This Dust Was Once the Man

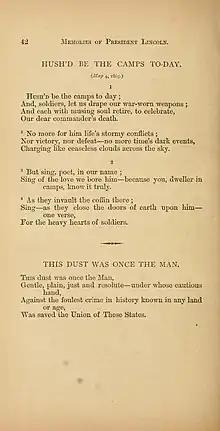
Page 42 of the 1871 "Leaves of Grass", part of the "Memories of President Lincoln" cluster, containing "This Dust Was Once the Man" and "Hush'd Be the Camps To-Day".

"This Dust Was Once the Man" is a brief elegy written by Walt Whitman in 1871. It was dedicated to Abraham Lincoln, the 16th president of the United States, whom Whitman greatly admired. The poem was written six years after Lincoln's assassination. Whitman had written three previous poems about Lincoln, all in 1865: "O Captain! My Captain!", "When Lilacs Last in the Dooryard Bloom'd", and "Hush'd Be the Camps To-Day".